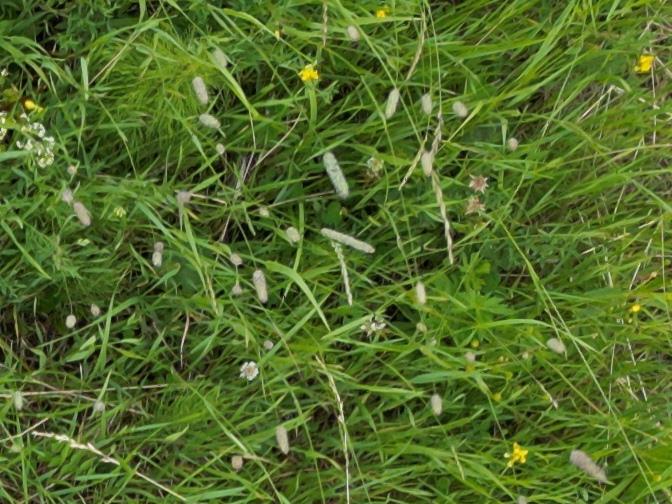
Flowers visible: yarrow flowers,  daisy flowers, yarrow flowers, yarrow flowers, yarrow flowers